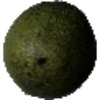
Label: Avocado 1